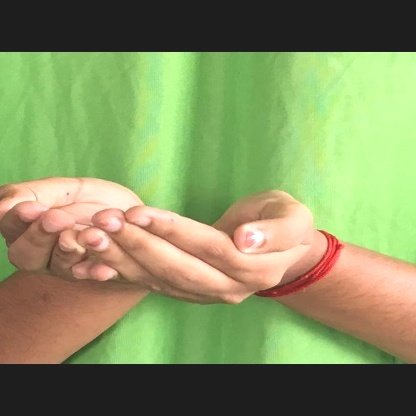
Mudra: Pushpaputa